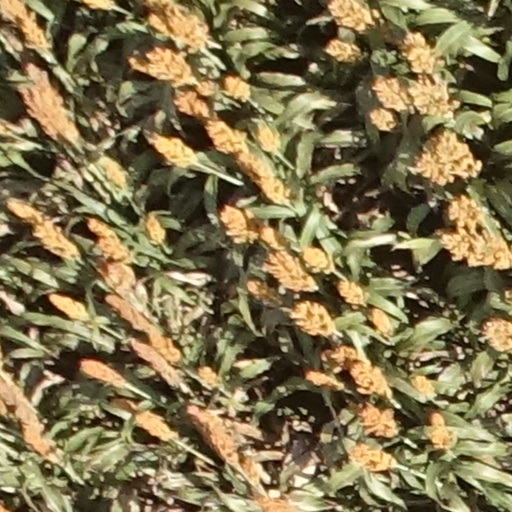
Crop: sorghum